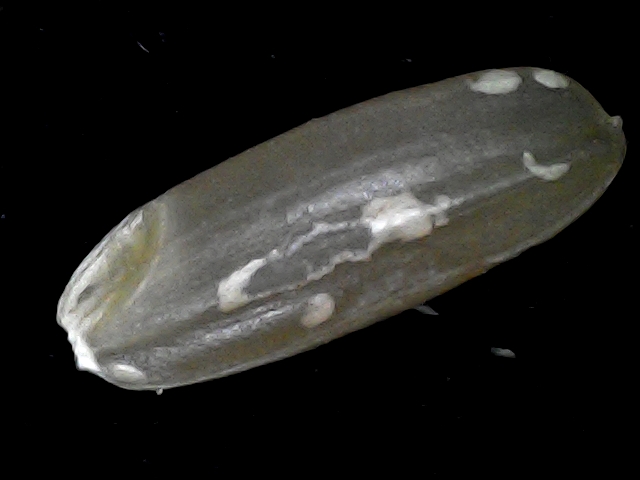
Rice variety: BR23